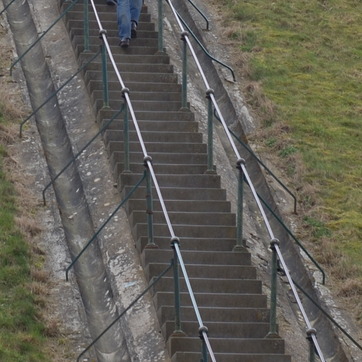
Material: stone